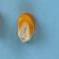
Maize quality: Good